Custom House, City of London

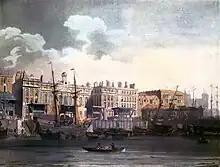
The Custom House as designed by Thomas Ripley

The post-fire replacement was on a rather larger scale, to the designs of Christopher Wren. The original estimate was for £6,000, but the eventual cost was more than £10,000. The new building was short-lived: in January 1715 a fire, which began in a nearby house, damaged it beyond repair, and a new, larger structure was built to the designs of Thomas Ripley, "Master-Carpenter" to the board of Customs. This necessitated the acquisition of ground to the north, fronting onto Thames Street, and the east. The main body of the new building, however, had the same plan as Wren's, and may have re-used its foundations, but was of three, rather than two storeys.